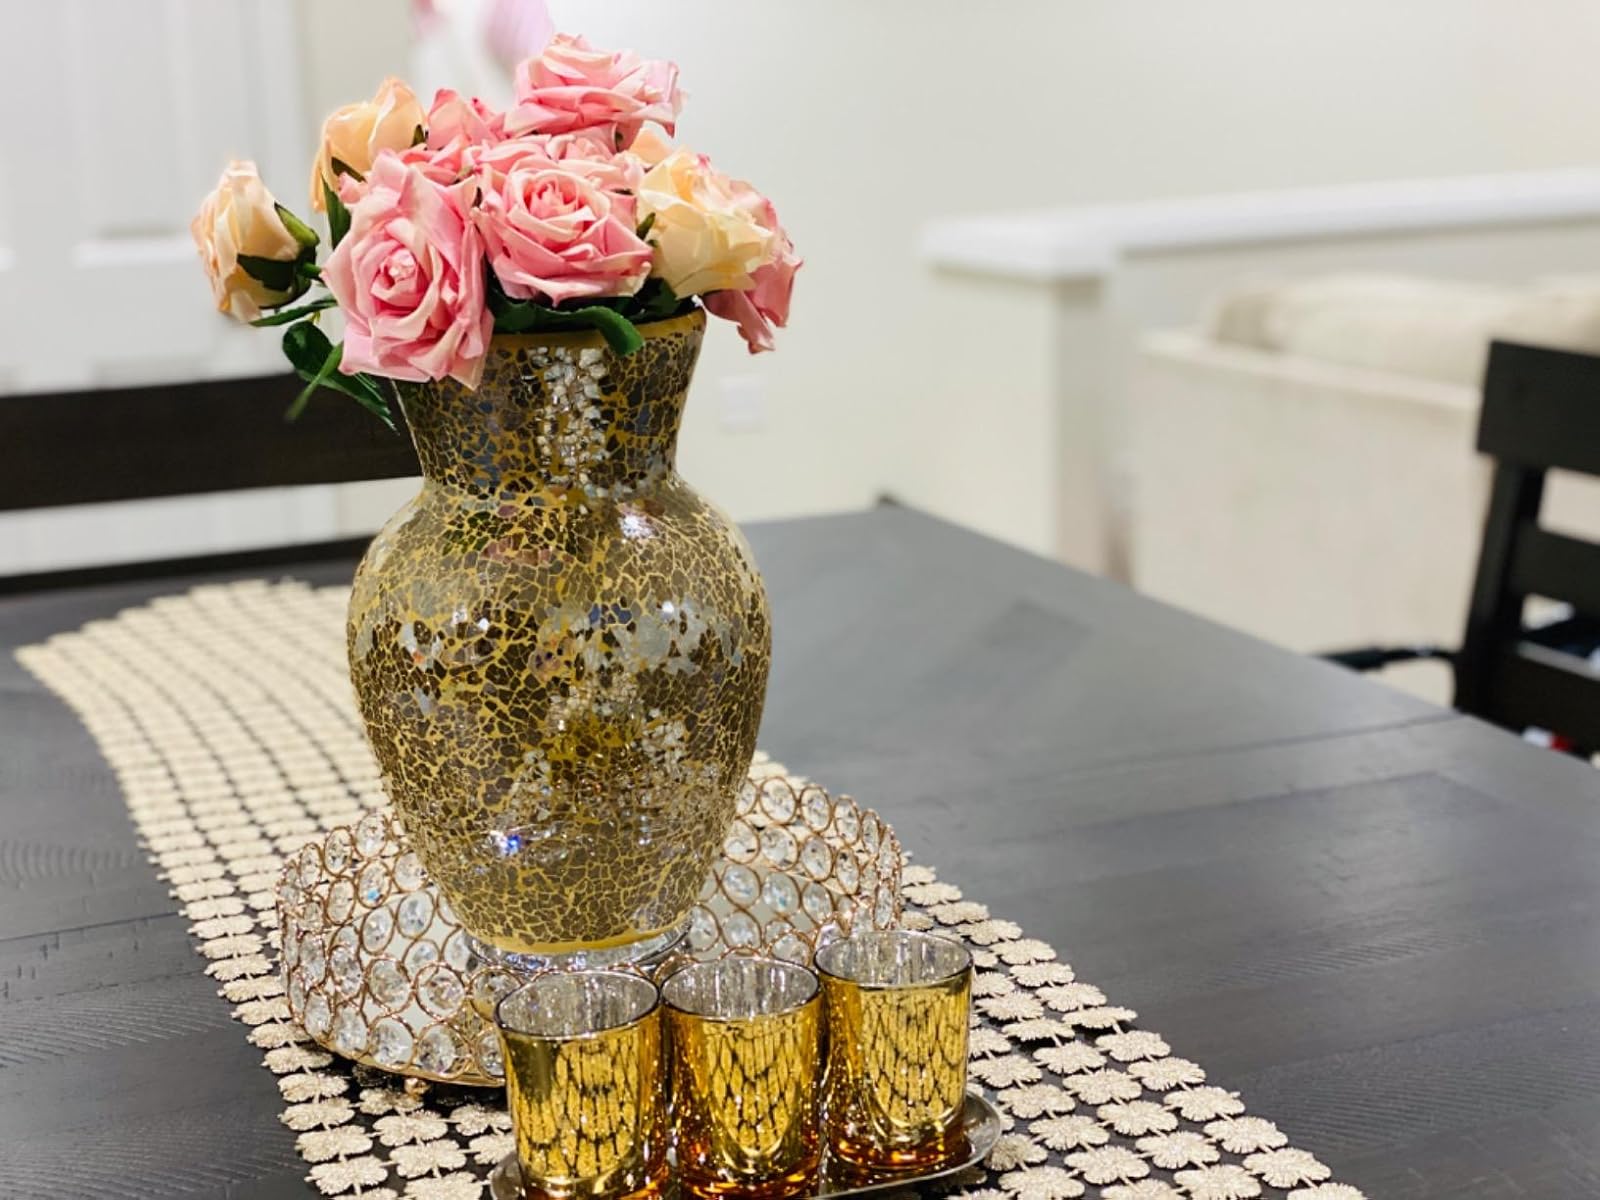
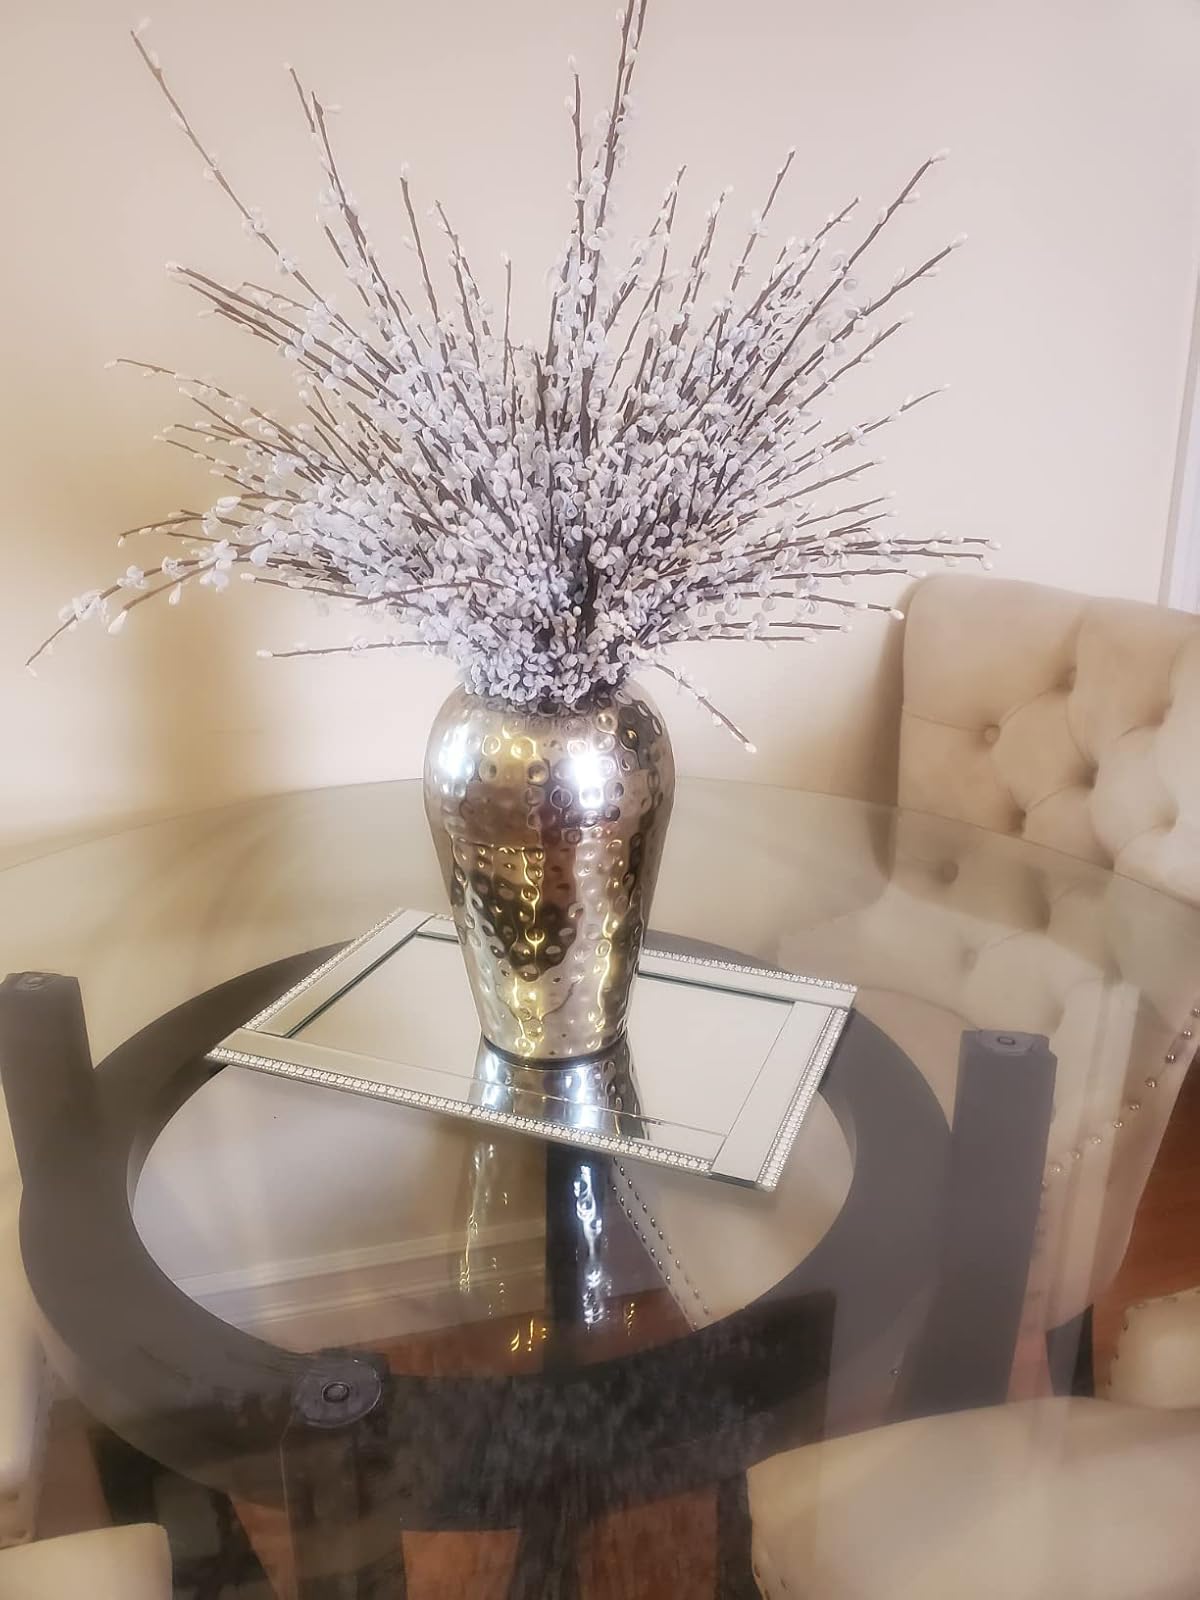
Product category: vase
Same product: no